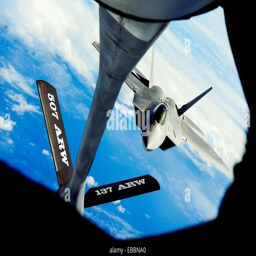
an aircraft prepares to receive fuel from an aircraft